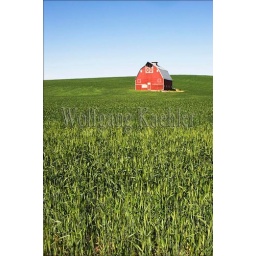
Usa, washington state, palouse, red barn in wheat field